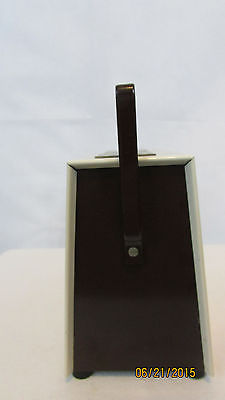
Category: toaster